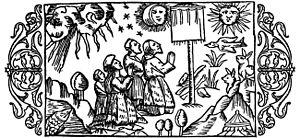
Un troll est un être de la mythologie nordique, incarnant les forces naturelles ou la magie, caractérisé principalement par son opposition aux hommes et aux dieux. Ce troll est souvent assimilé aux Jötunns, les « Géants » de cette mythologie.